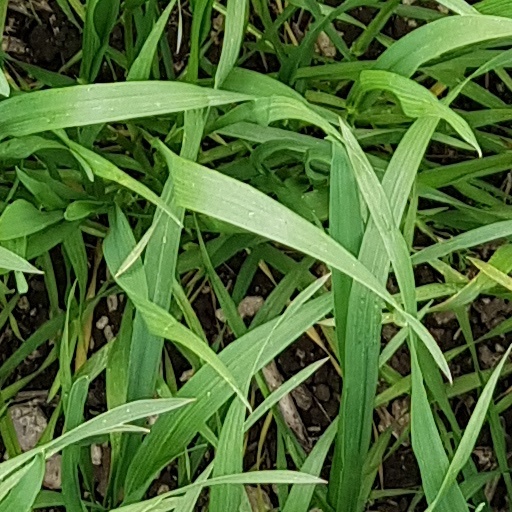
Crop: wheat